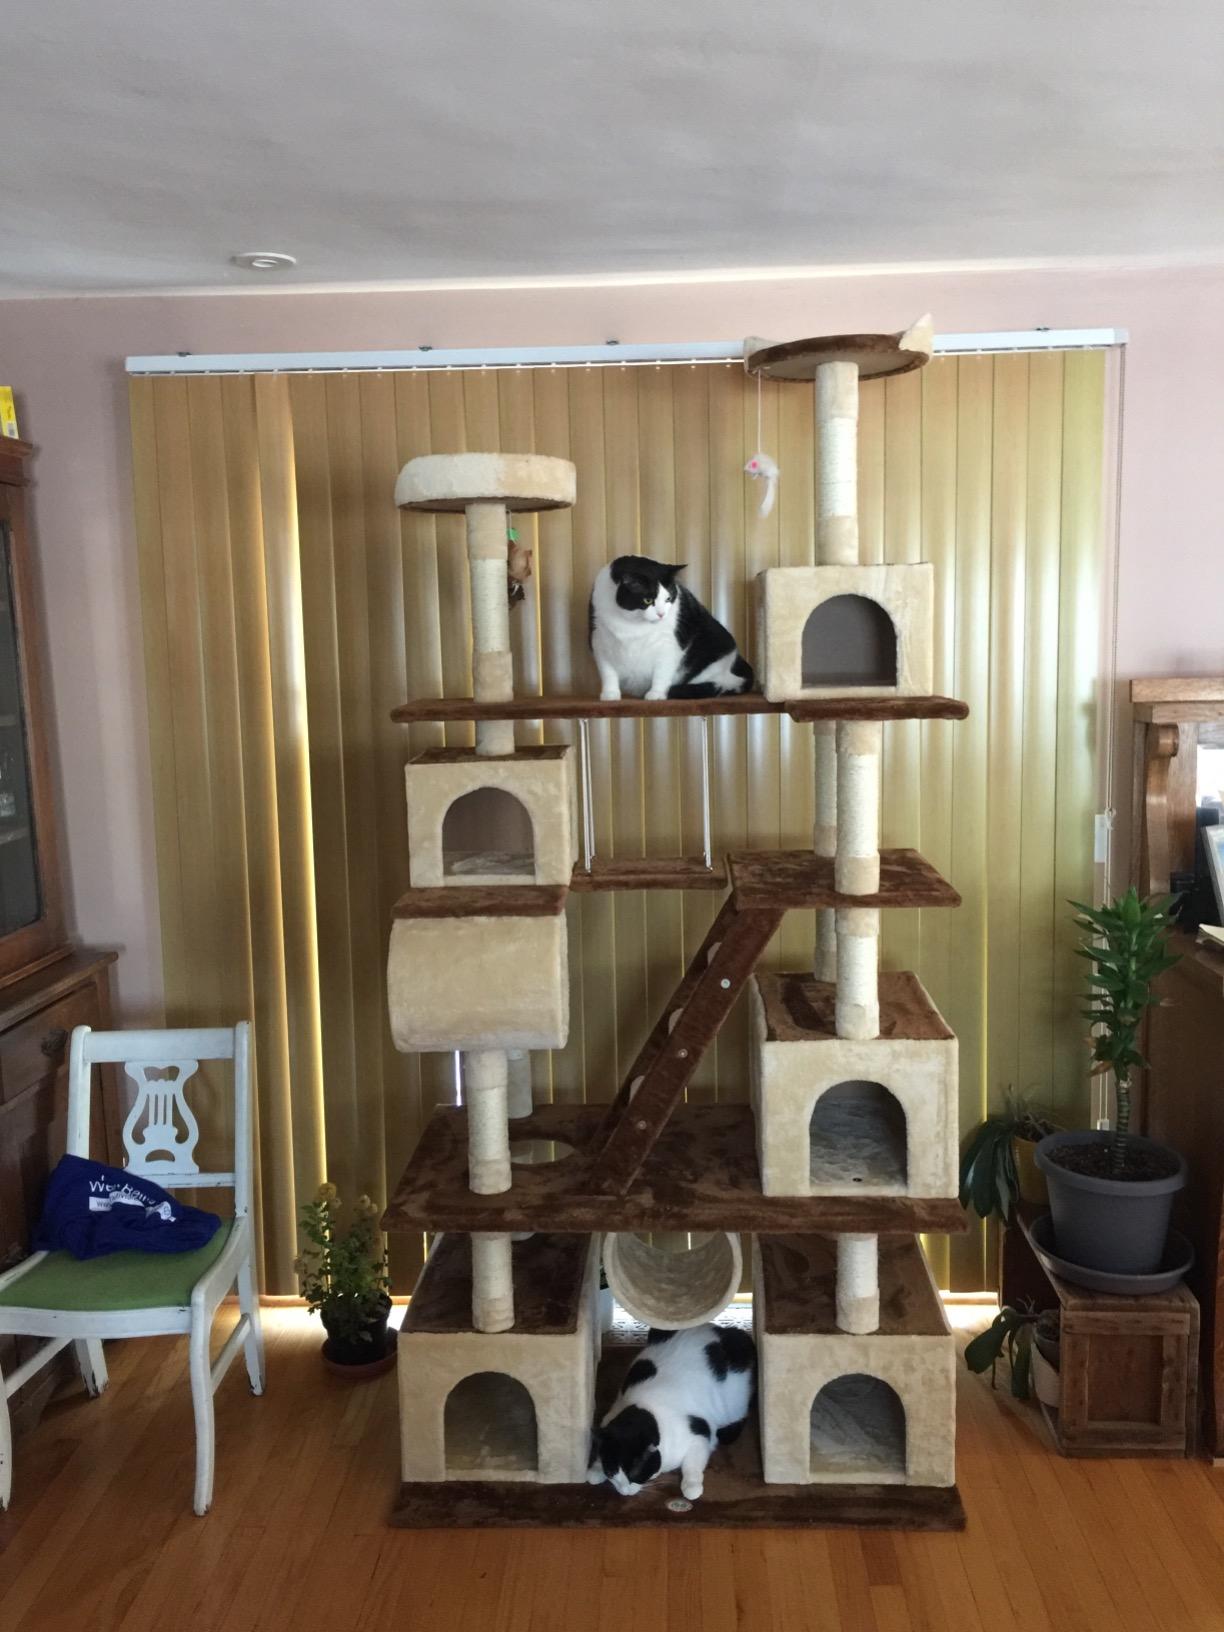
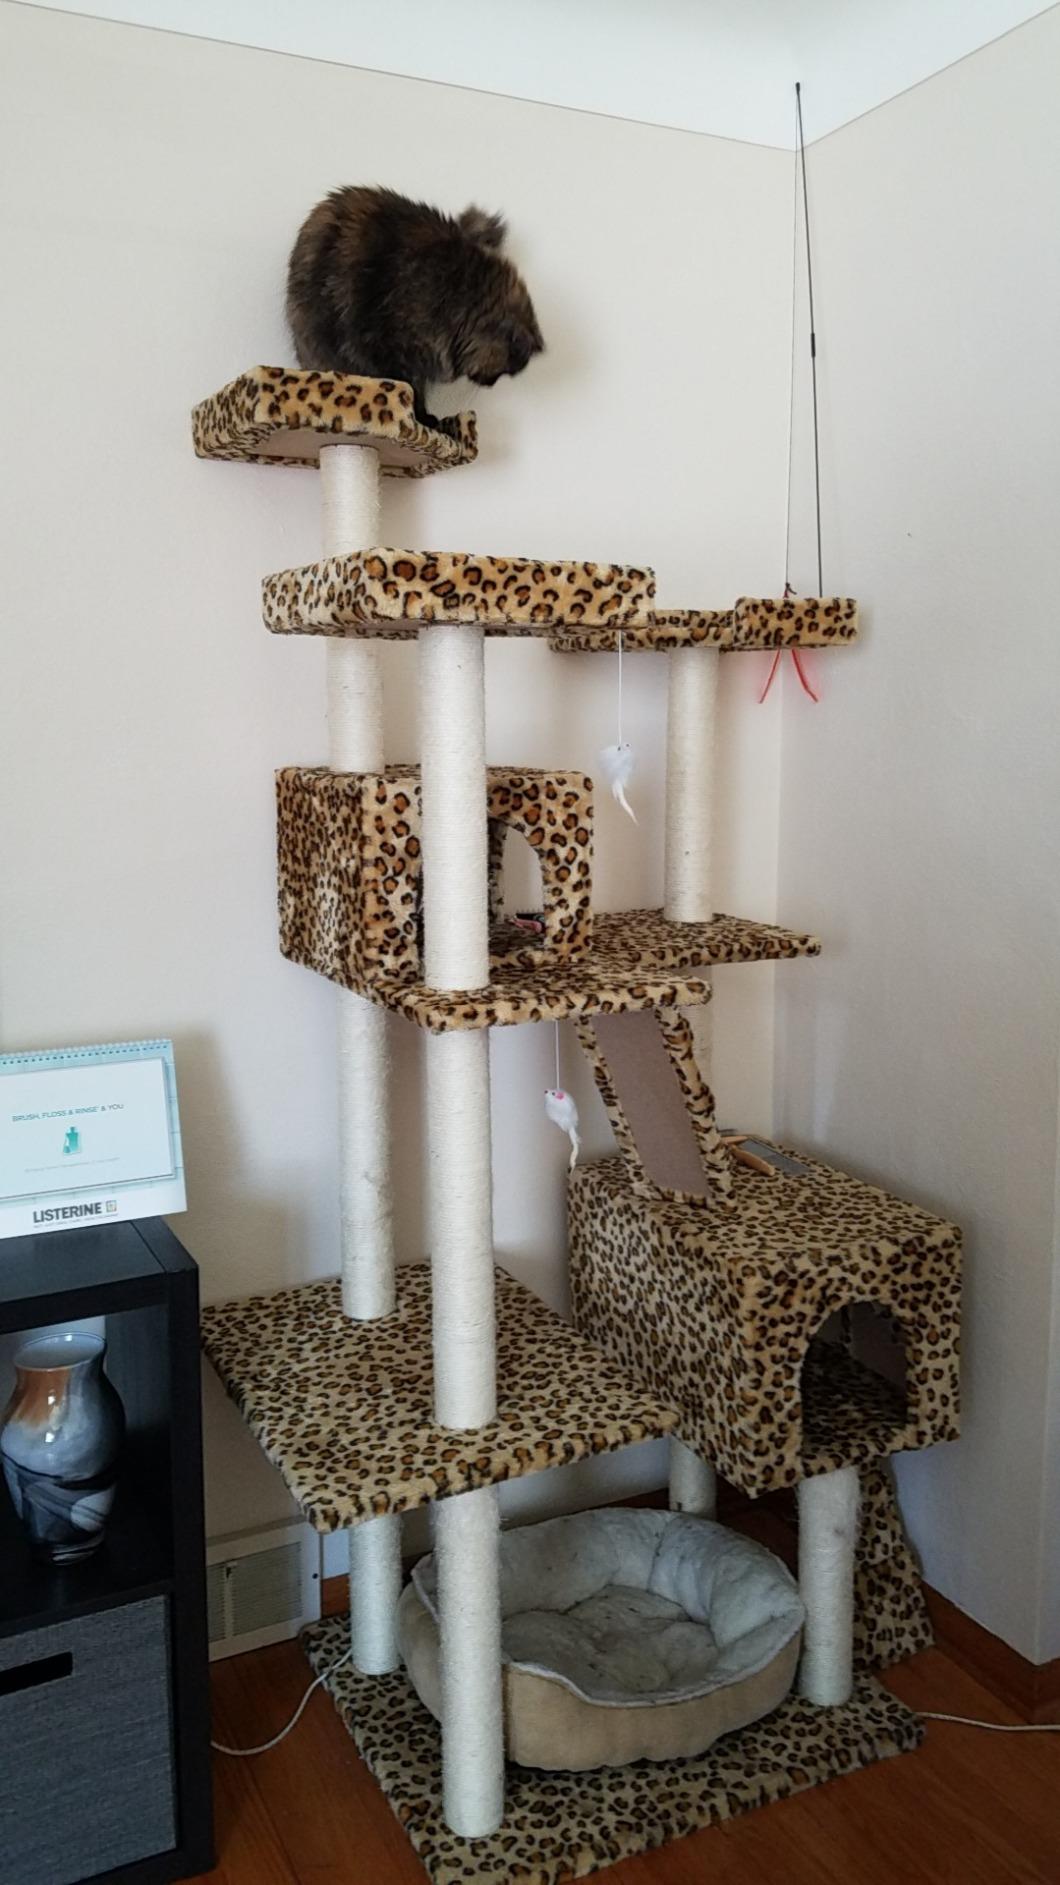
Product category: items_cat tree
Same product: no